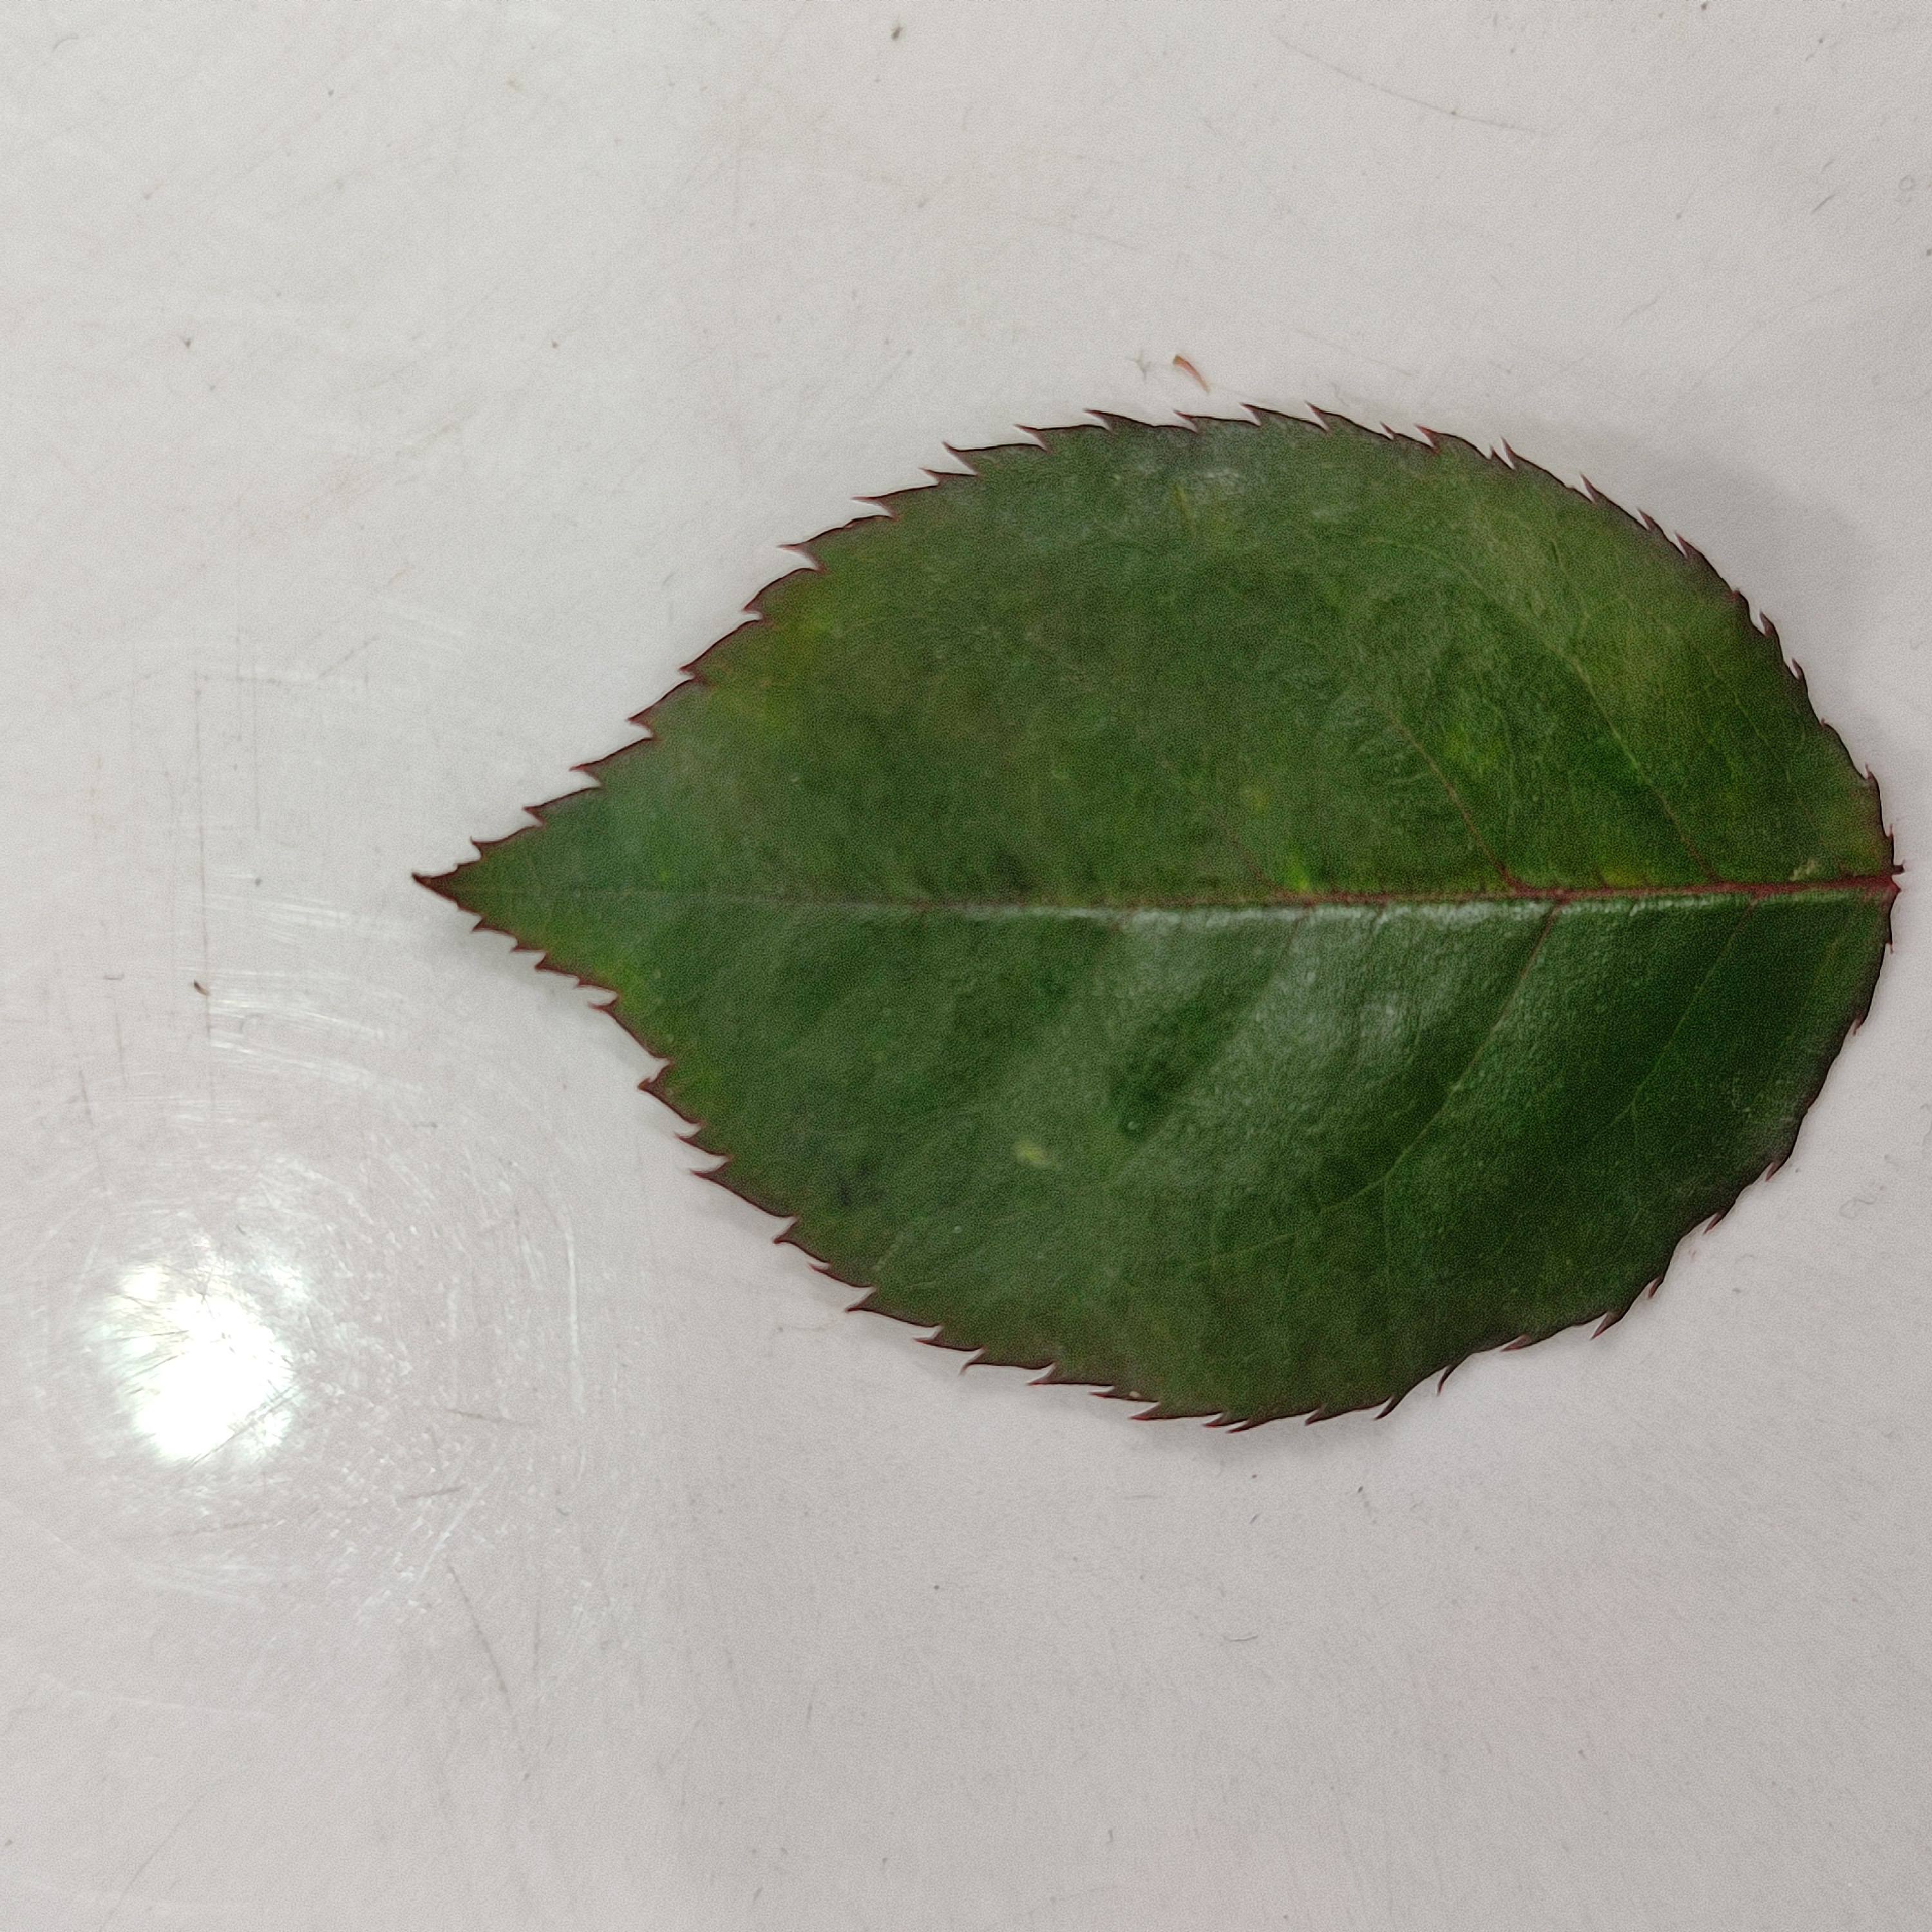
Label: Healthy Leaf